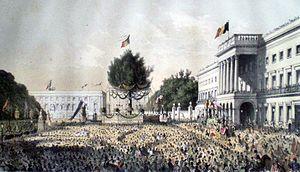
La Fête nationale belge, est célébrée le 21 juillet, depuis une loi du 27 mai 1890. Cette journée commémore le serment du 21 juillet 1831, prêté par le premier roi des Belges Léopold de Saxe-Cobourg-Gotha, de rester fidèle à la Constitution. Le serment du roi marquait le début d'une Belgique indépendante, sous le régime d'une monarchie constitutionnelle et parlementaire.
27 juin : constitution d'une « Commission chargée d'examiner les dispositions à prendre dans l'intérêt de la langue et de la littérature flamande », appelée également « Commission des griefs flamands ».